Ferdinand I of Naples

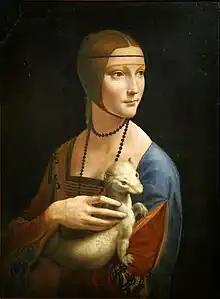
Leonardo da Vinci, "Lady with an Ermine", Museo Czartoryski, Cracovia, 1488–1490. The lady portrayed is Cecilia Gallerani, lover of Ludovico il Moro, duke of Milan, who in 1488 was awarded the Order of the Ermine. The painting can be considered a reference to the honor bestowed on him

After this episode, on 10 February the king imprisoned the Prince of Altamura, the Prince of Bisignano, the Duke of Melfi, the Duke of Nardò, the Count of Morcone, the Count of Lauria, the Count of Mileto, the Count of Noja, the Duke of Sessa and many other Knights. Stimulated by the Duke of Calabria made almost all of them die secretly; but to make the world believe that they were still alive the king sent them for a long time the provision for their needs. In the end, however, having been seen the executioner with a gold chain that belonged to the prince of Bisignano, the rumor spread that they had been slaughtered, closed in some sacks and thrown into the sea on a night of great storm.